Leyton House Racing

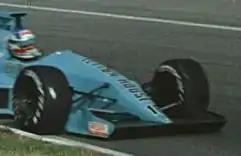
Ivan Capelli driving the March 881 at the 1988 Canadian Grand Prix.

In August 1987, Adrian Newey came to March F1 and designed the March-Judd 881 for Capelli and Maurício Gugelmin to drive. The car was a real success, scoring 22 points in 1988, including a second place at the 1988 Portuguese Grand Prix. It was the only normally aspirated car to lead a race in anger. During the season when Capelli passed the all-powerful McLaren-Honda turbo of Alain Prost on lap 16 during the Japanese Grand Prix (Prost missed a gear out of the chicane which allowed Capelli to lead over the line. Honda power told though as the Judd V8 could not match it for straight line speed). The team discovered later that Ivan had caught the off-switch with his glove and killed the engine.